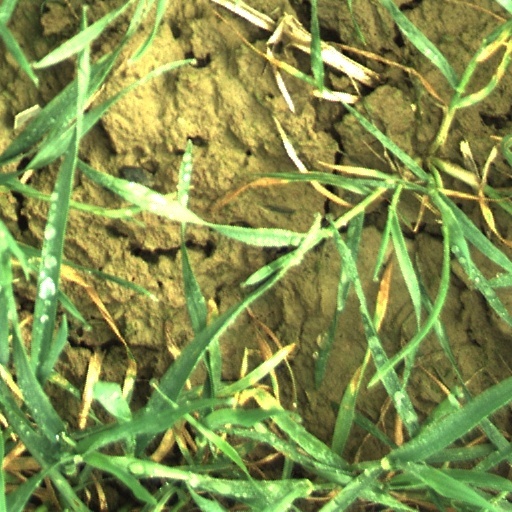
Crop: wheat